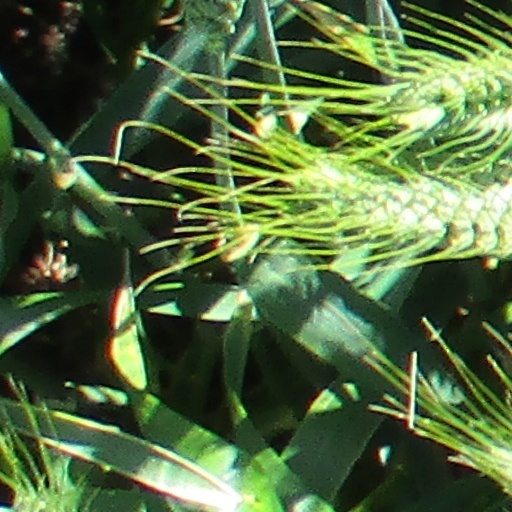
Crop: wheat